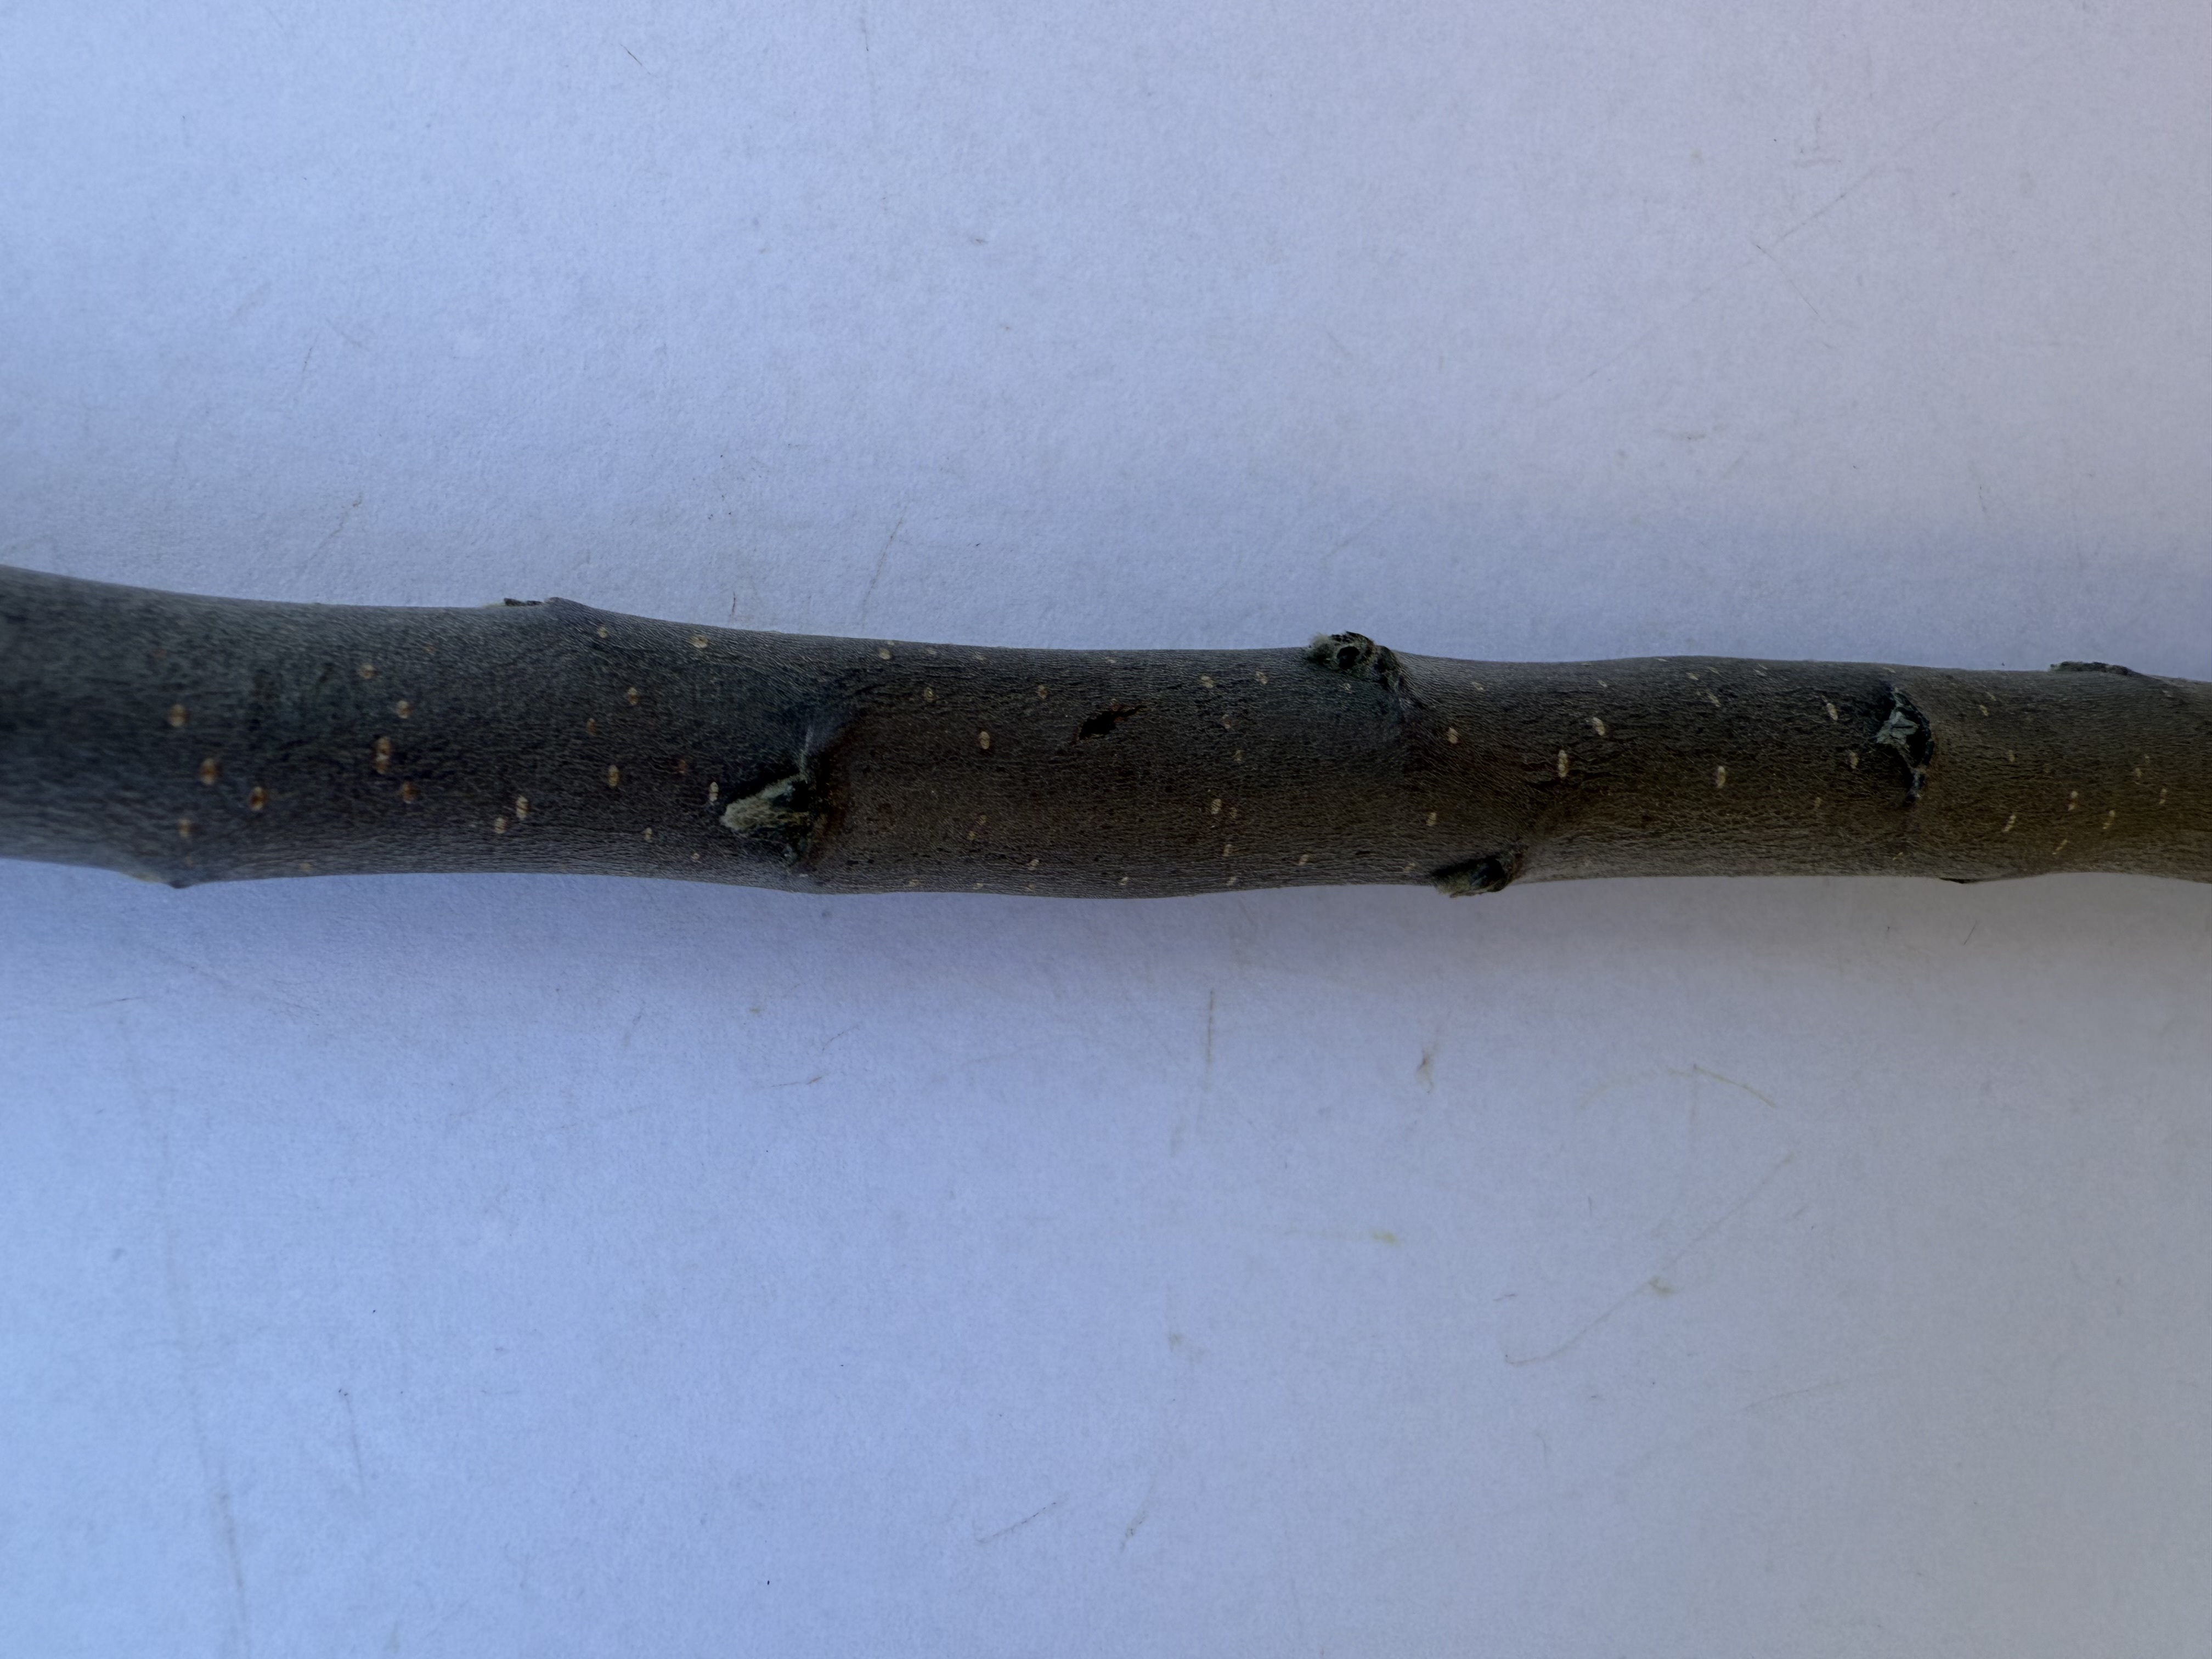
Variety: Redlove Apple